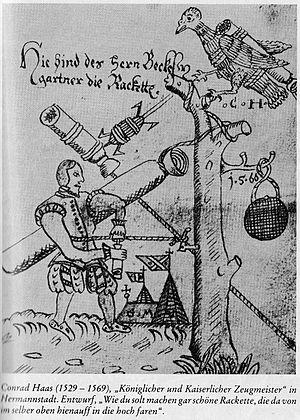
Conrad Haas est un ingénieur autrichien né à Dornbach près de Vienne en 1509 et mort à Hermannstadt en 1576.